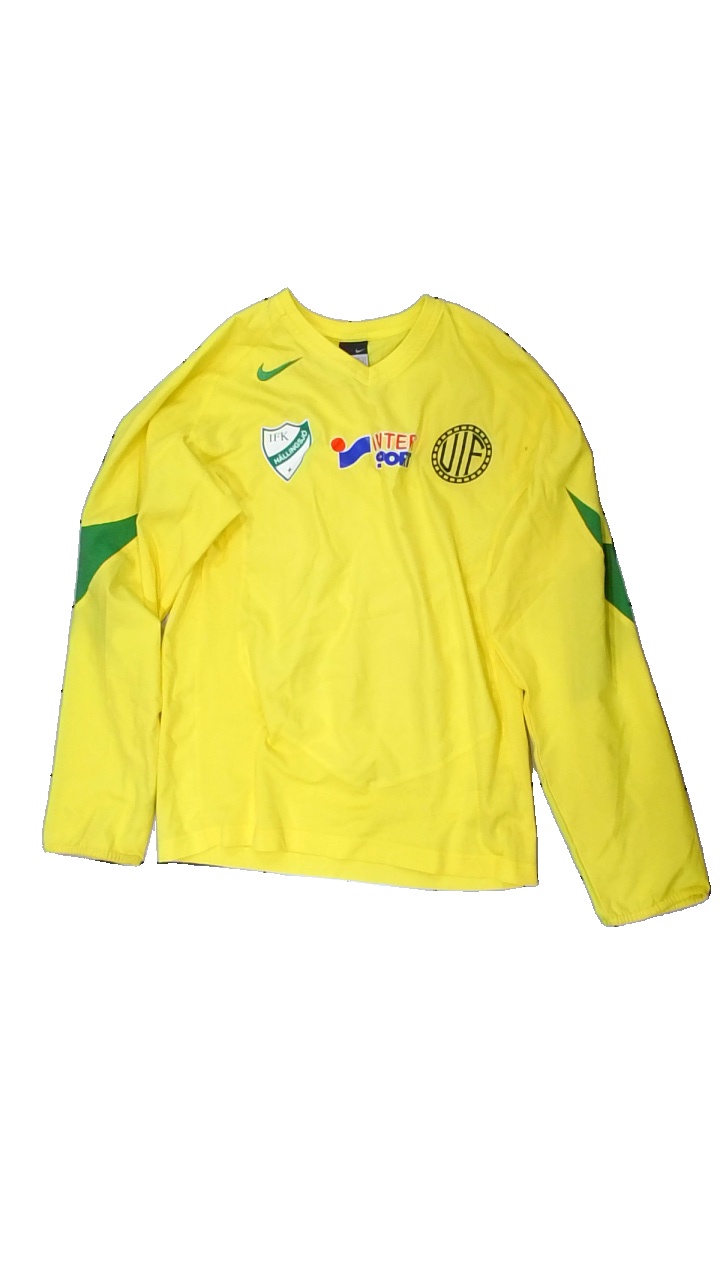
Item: Training Top (Men)
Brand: Nike
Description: gul träningströja med reklamtryck och logga, fläck på höger arm
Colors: Yellow, Green
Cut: Regular
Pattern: Logo print
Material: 100% polyester
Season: All
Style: Sports
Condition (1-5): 3
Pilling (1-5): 5
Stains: Major
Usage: Export
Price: <50